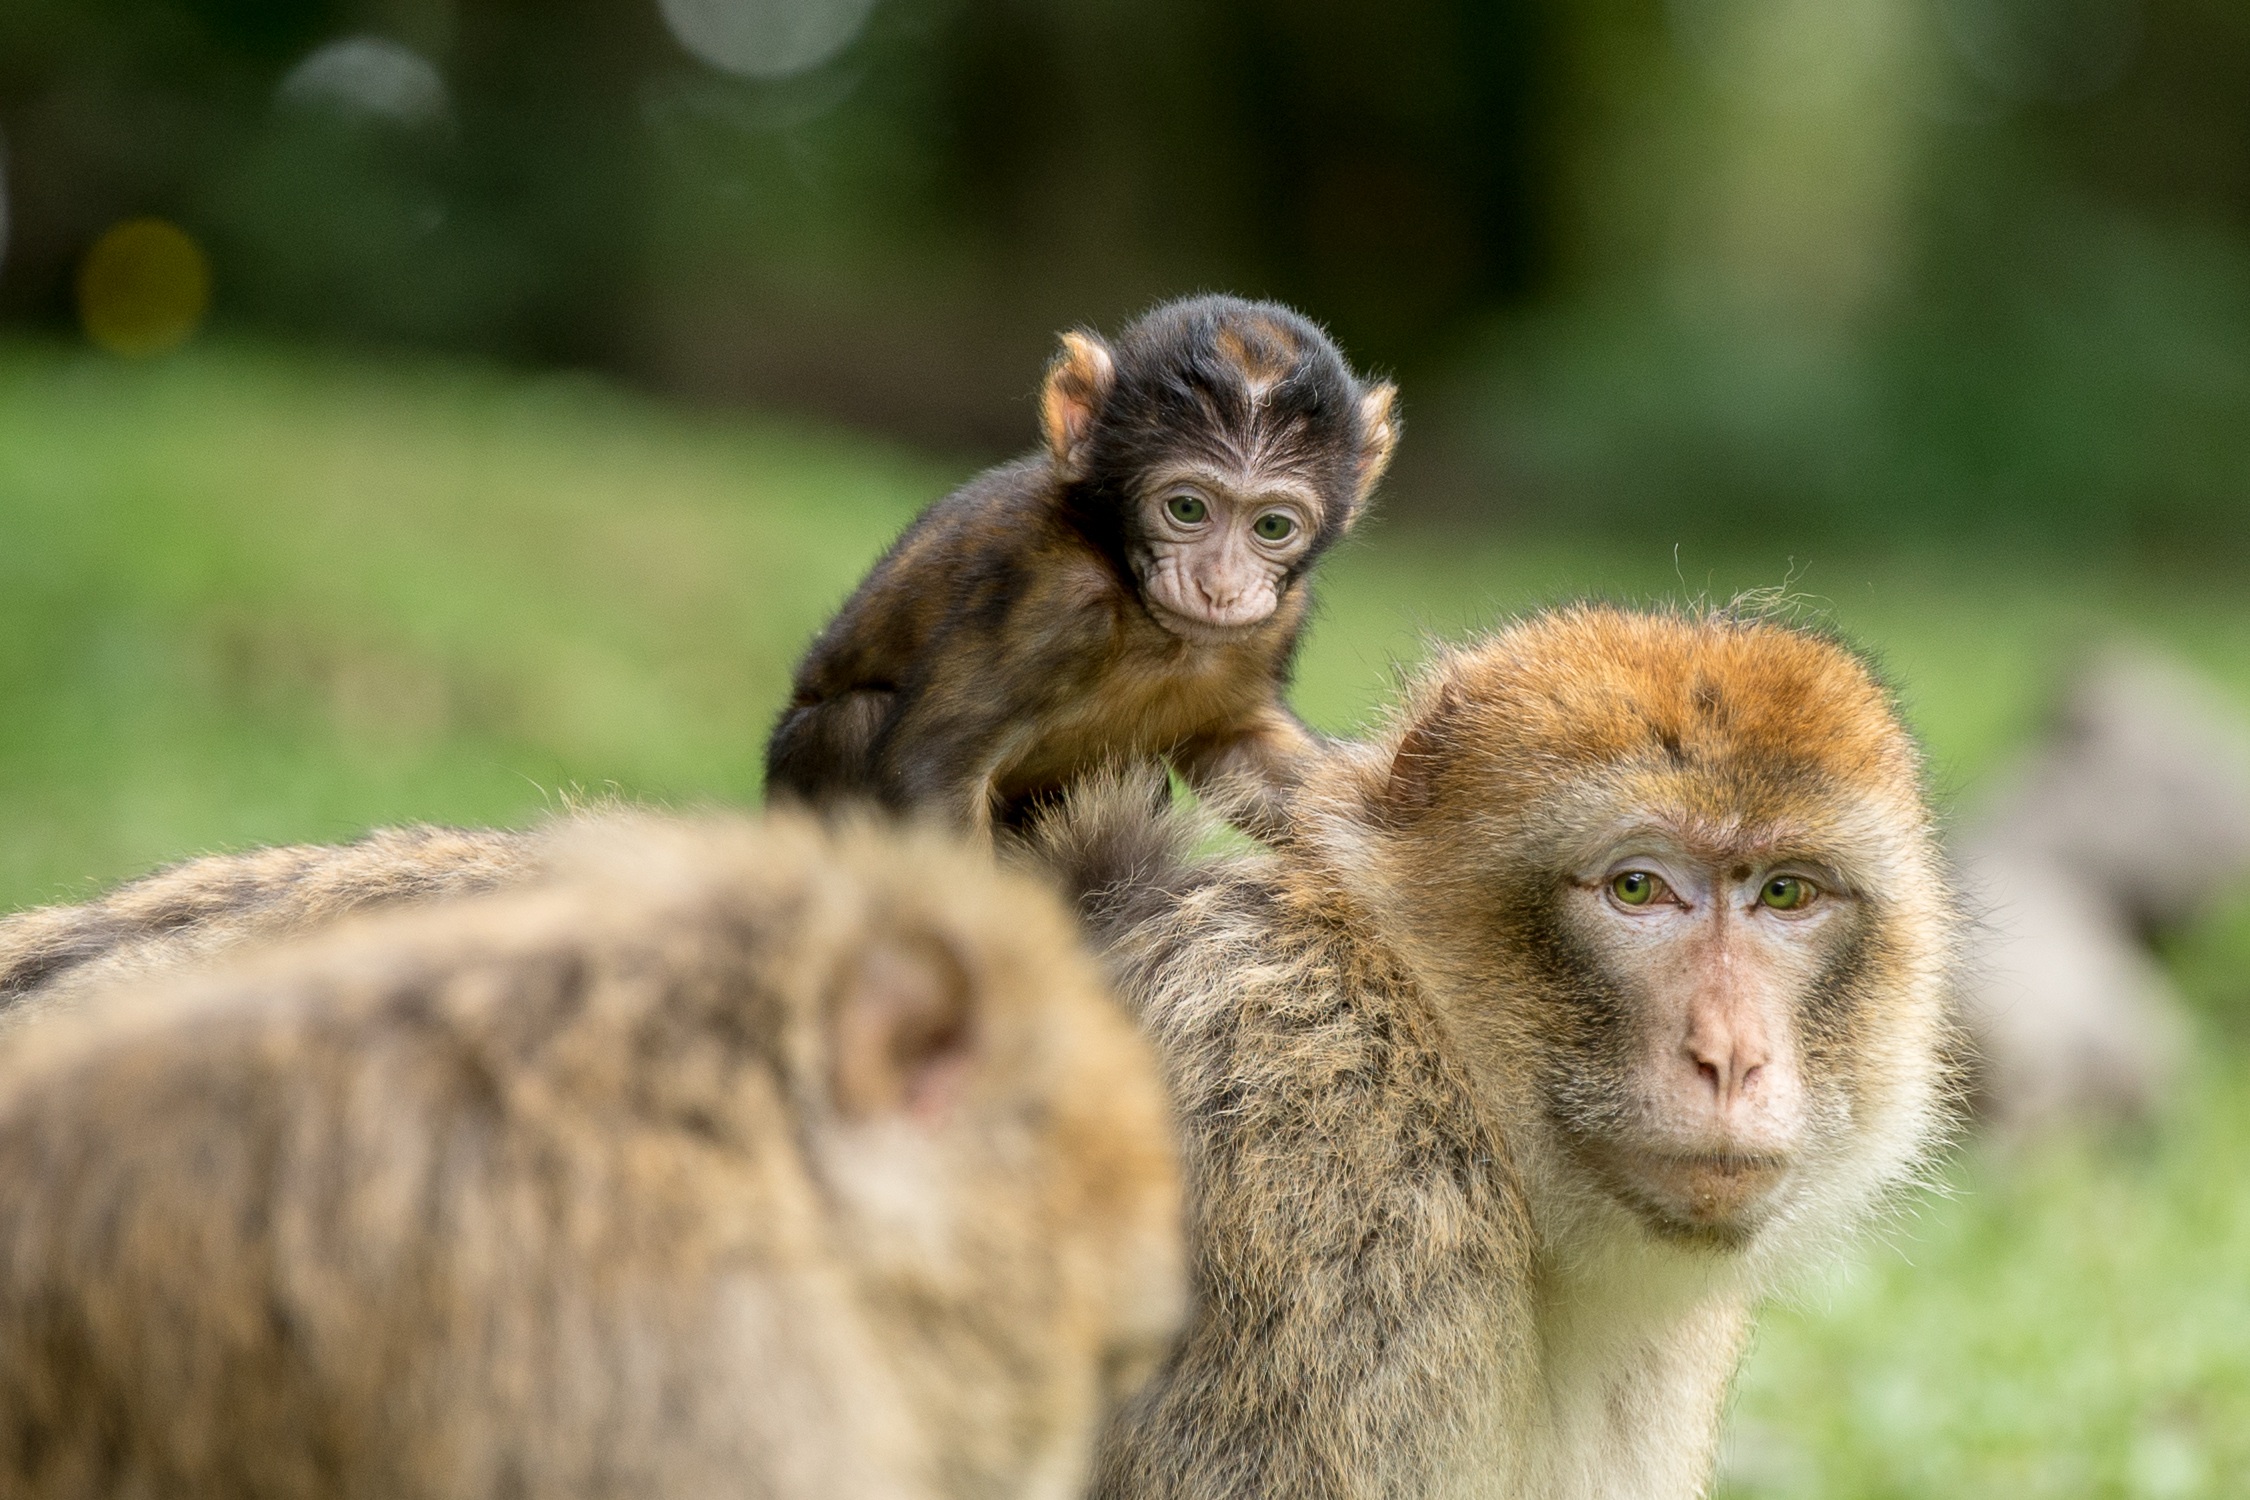
nature, wildlife, zoo, young, mammal, monkey, fauna, primate, family, animals, vertebrate, animal world, salem, ffchen, animal portrait, macaque, young animal, old world monkey, barbary ape, monkey mountain, new world monkey